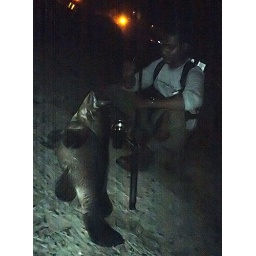
25 kilo grouper rock fish in goa vasco